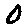
Label: 0